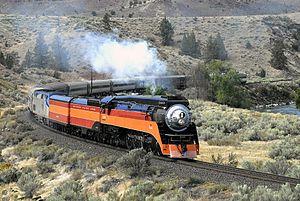
Une locomotive est un véhicule ferroviaire qui fournit l'énergie motrice d'un train. L'adjectif substantivé est originaire du latin loco - « venant d'un lieu », ablatif de « locus », lieu - et du latin médiéval motivus, « qui provoque le mouvement ». Les machines à vapeur loco-motrices ont remplacé les machines à vapeur stationnaires chargées de faire remonter les trains de wagons de marchandises ou de voitures de voyageurs sur les plans inclinés des premières voies ferrées. Celles-ci complétaient la traction hippomobile sur les parties des voies sans déclivité, d'abord dans puis hors des mines, tandis que certains trains avançaient par gravité par exemple pour descendre le charbon des sorties des mines vers les canaux.
Le matériel roulant ferroviaire est composé de l'ensemble des véhicules, moteurs ou remorqués, conçus pour se déplacer sur une voie ferrée.